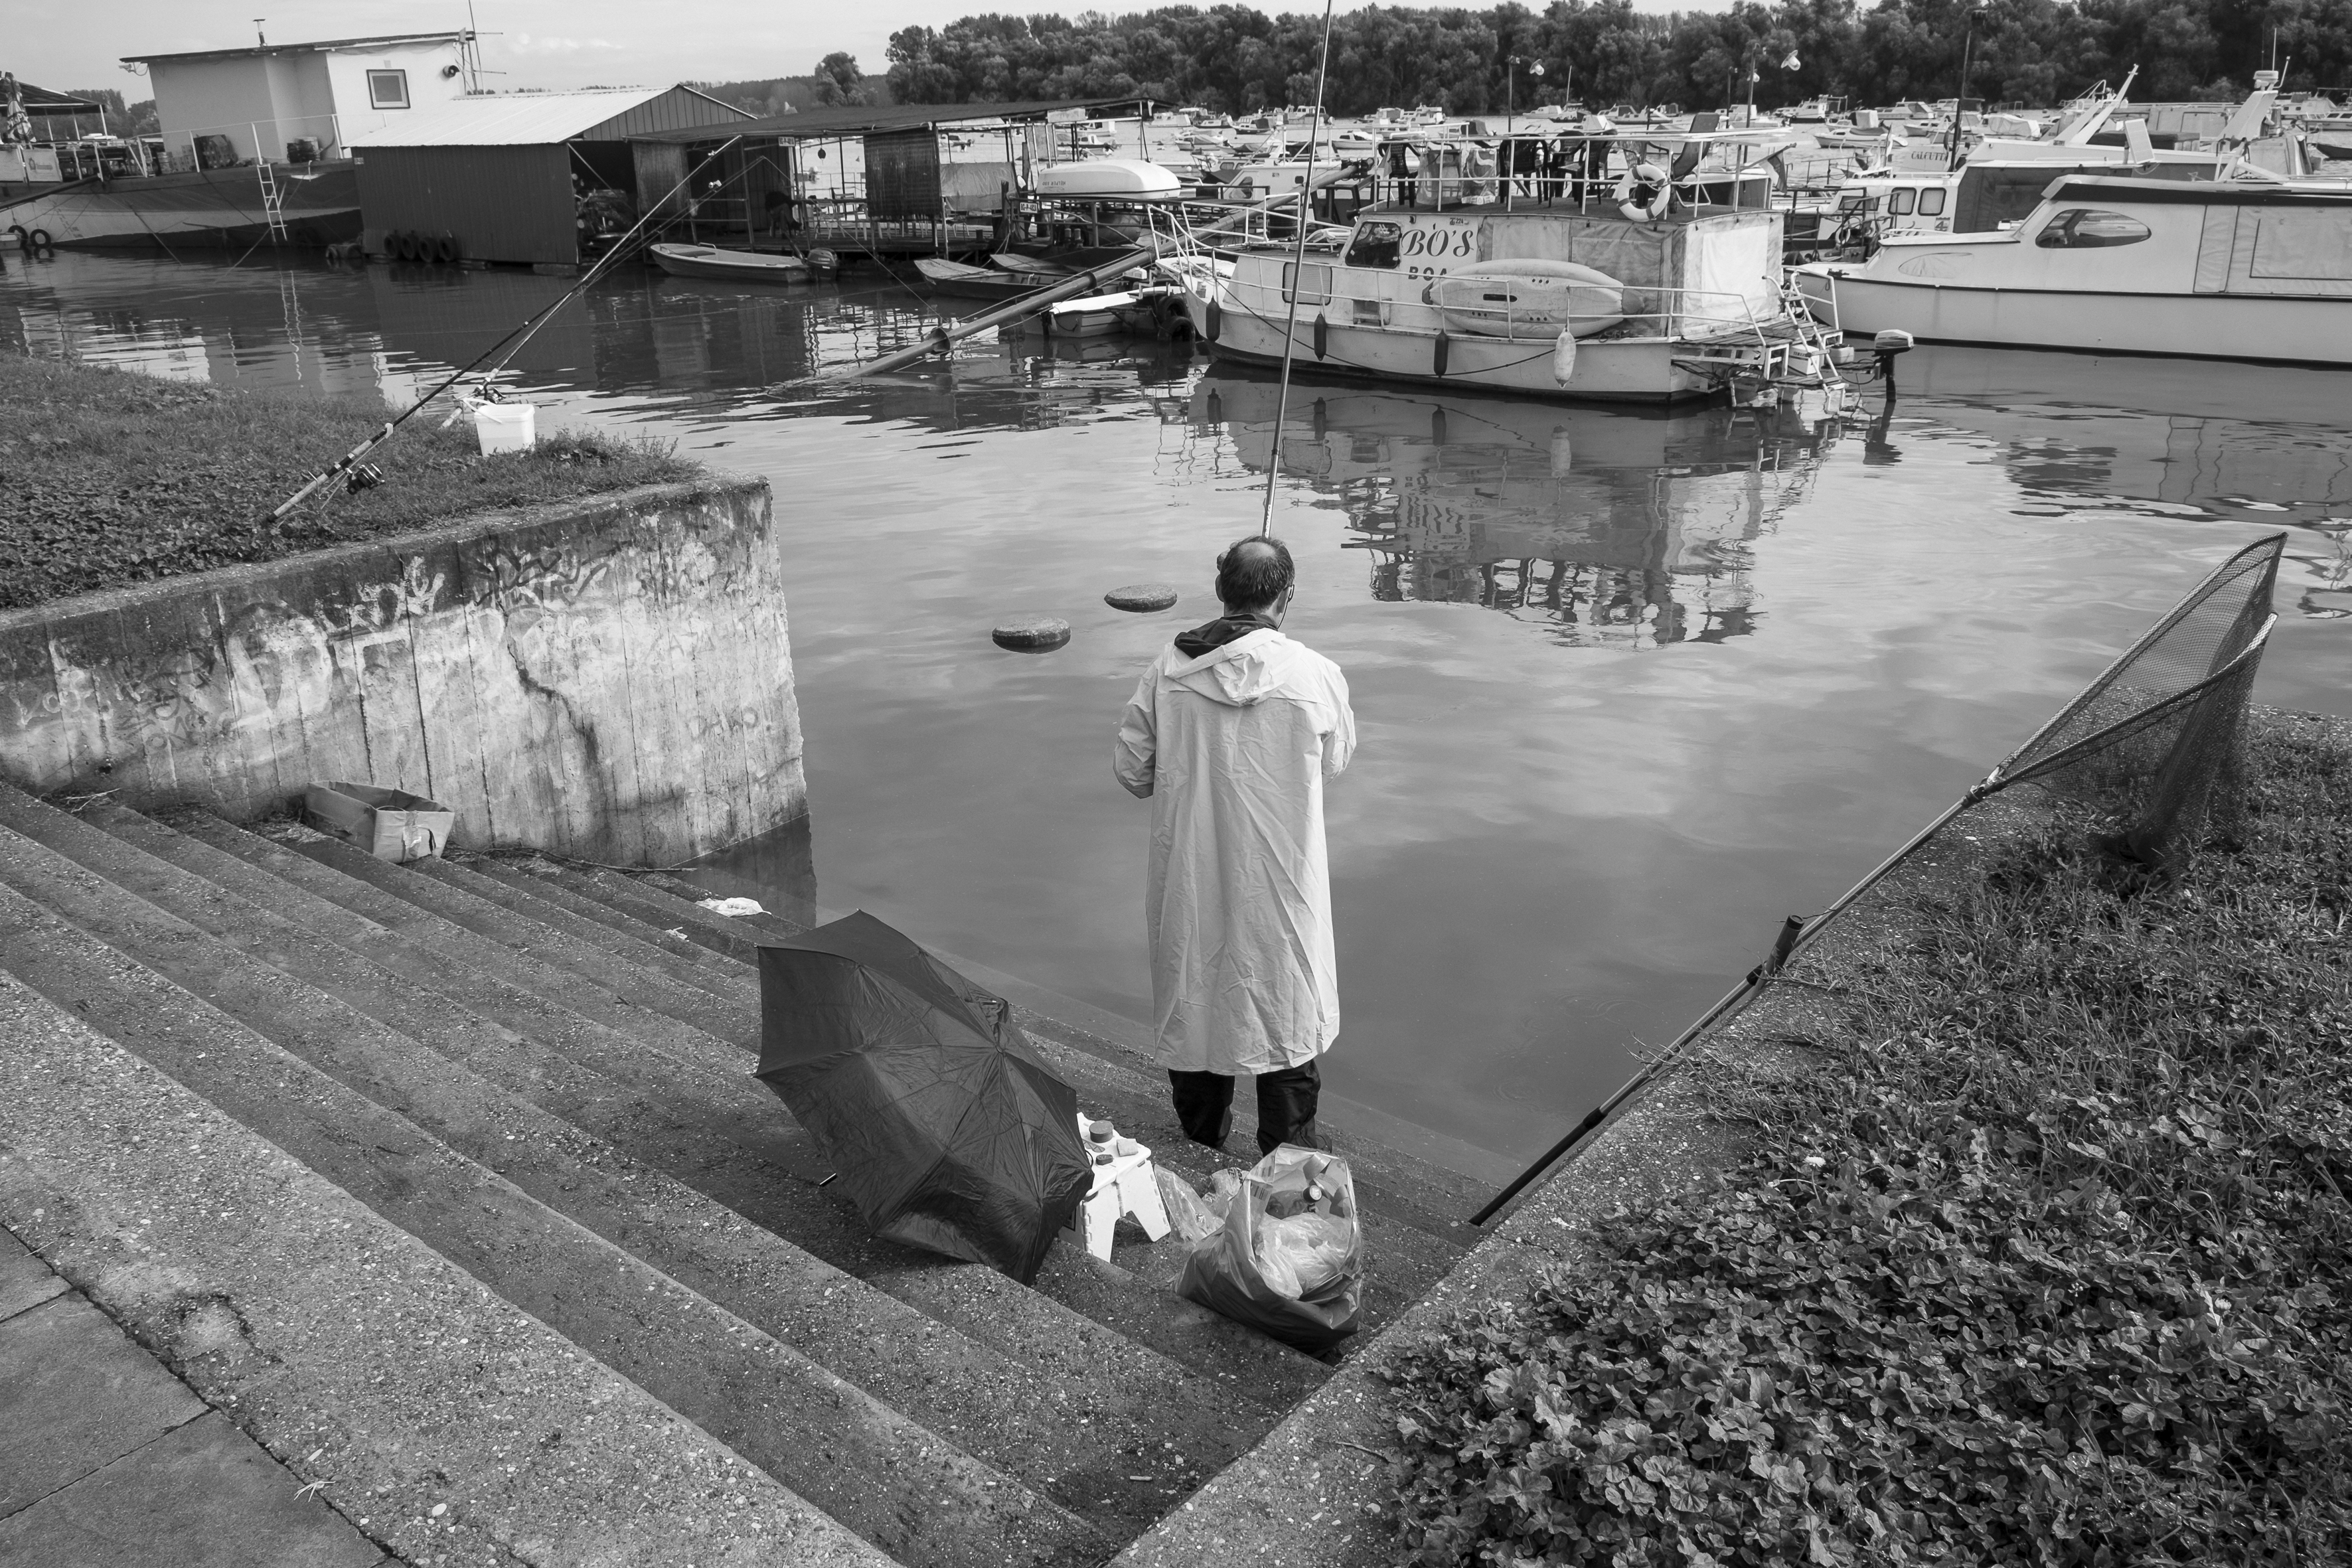
black and white, white, street, photography, urban, travel, fujifilm, vehicle, monochrome, waterway, bw, blackandwhite, blackwhite, serbia, cool image, infrastructure, photograph, noiretblanc, image, fuji, fujix, fujixe1, belgrade, monochrome photography